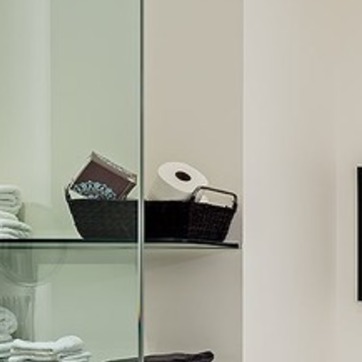
Material: paper